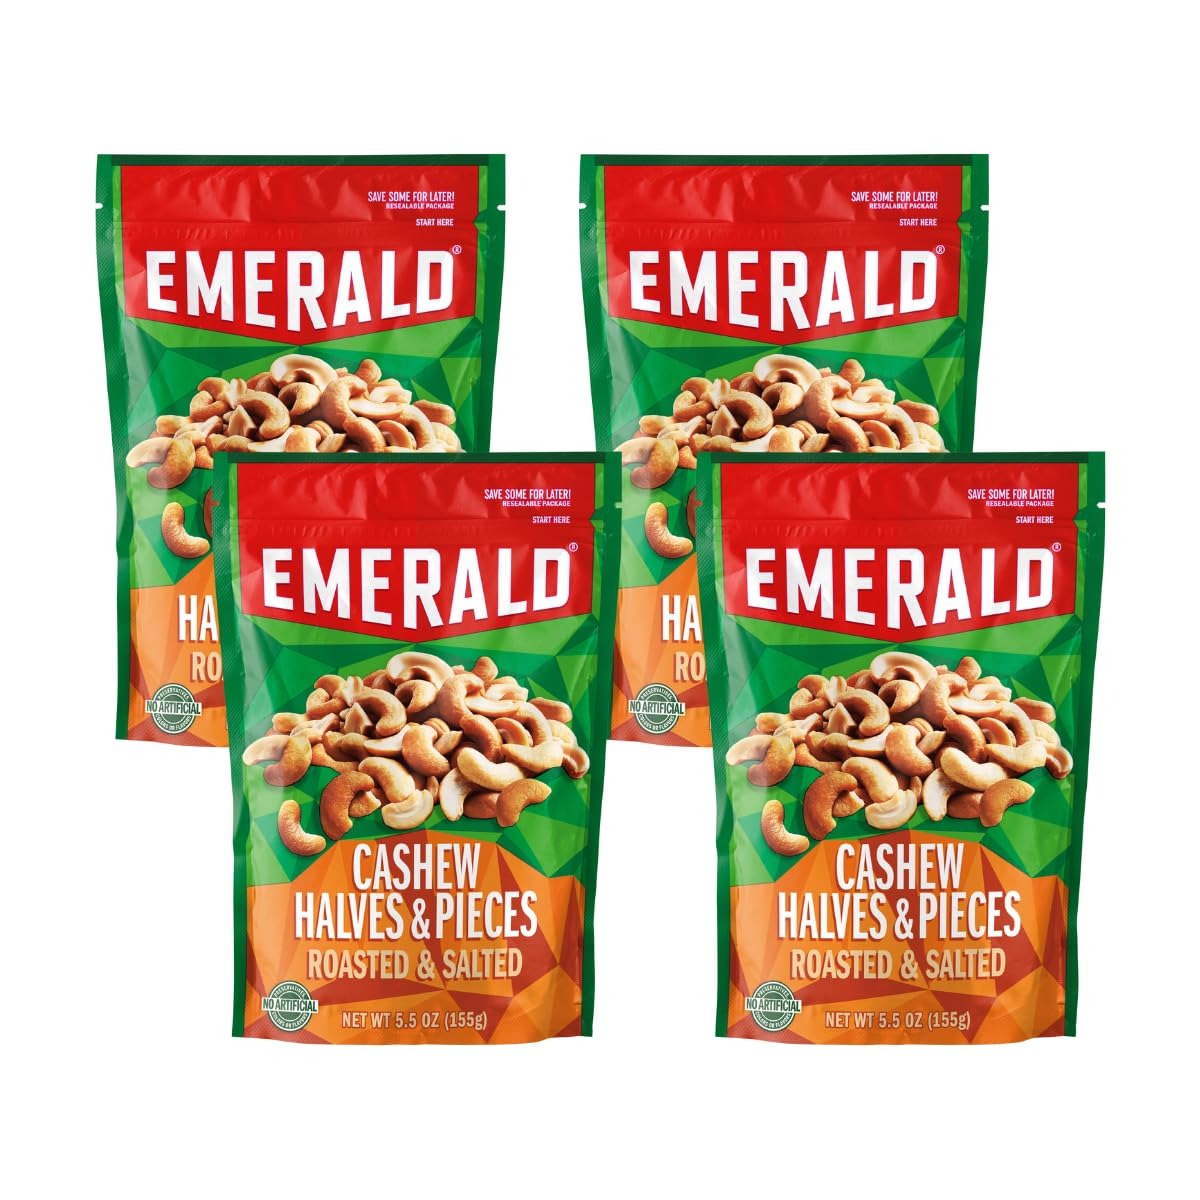
Item Name: Emerald Nuts, Cashews Roasted & Salted Halves & Pieces, 5.5 Oz (Pack of 4)
Bullet Point 1: GRAB A HANDFUL: One thing they say about cashews Is, you can't halve too many pieces. Emerald Nuts' Roasted and Salted Cashews Halves and Pieces will satisfy your cravings!
Bullet Point 2: ONLY THE GOOD STUFF: We source only the tastiest, highest-quality nuts! Our cashews are Kosher Certified, non-GMO, and contain no artificial preservatives, flavors or synthetic colors.
Bullet Point 3: A NUTRITIOUS CHOICE: Nuts are the ideal on-the-go, ready-to-eat, travel-friendly snack for kids and adults! Our cashews contain no high fructose corn syrup.
Bullet Point 4: NUTTY SATISFACTION: Our secret is in the distinct taste that each nut provides.
Bullet Point 5: CONVENIENT RESEALABLE BAG: The 5.5oz stand-up, recloseable pouch ensures ultimate freshness. Bring these along for a snack or lunch at work, school or home! Ideal for snacking and sharing, these are a must-have for the pantry!
Product Description: One thing they say about cashews Is, you can't halve too many pieces. Emerald Nuts' Roasted and Salted Cashews Halves and Pieces will satisfy your cravings! We source only the tastiest, highest-quality nuts! Our cashews are Kosher Certified, non-GMO, and contain no artificial preservatives, flavors or synthetic colors. Nuts are the ideal on-the-go, ready-to-eat, travel-friendly snack for kids and adults! Our cashews contain no high fructose corn syrup.
Value: 22.0
Unit: Ounce

Price: 15